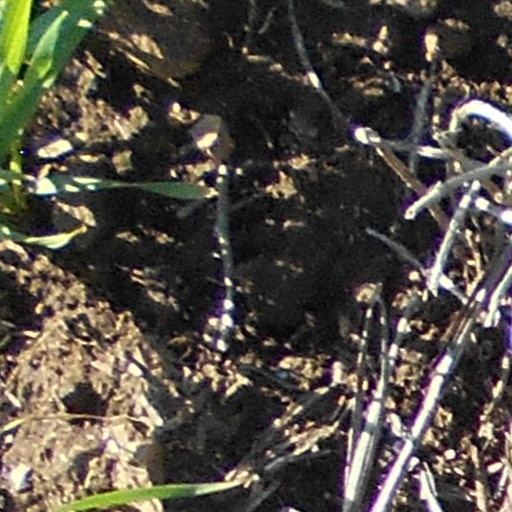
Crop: wheat